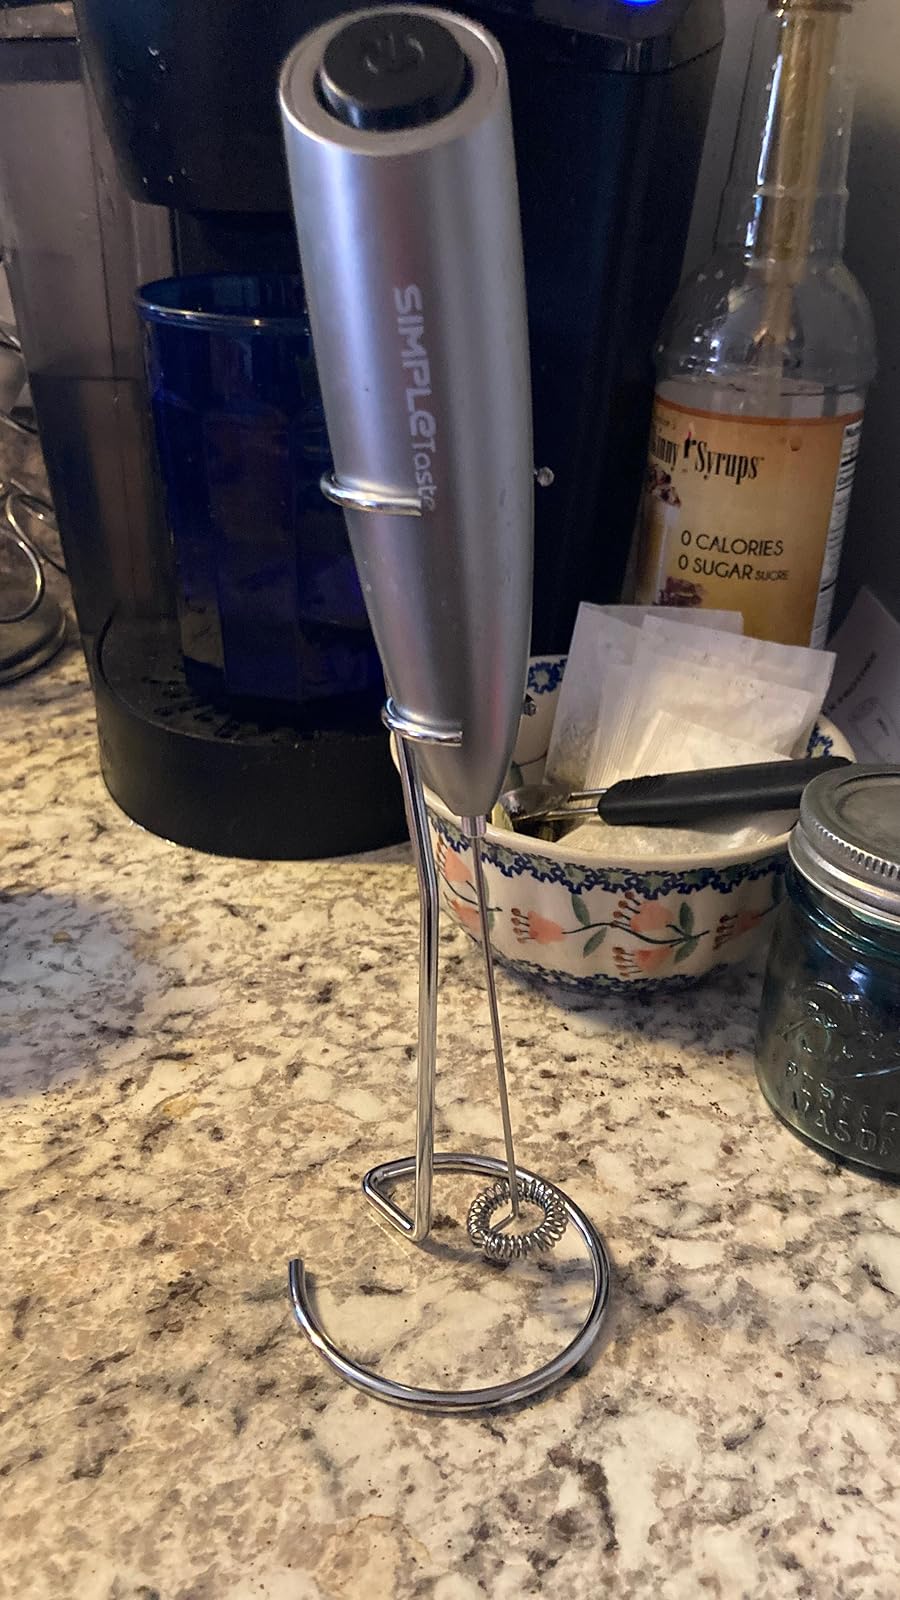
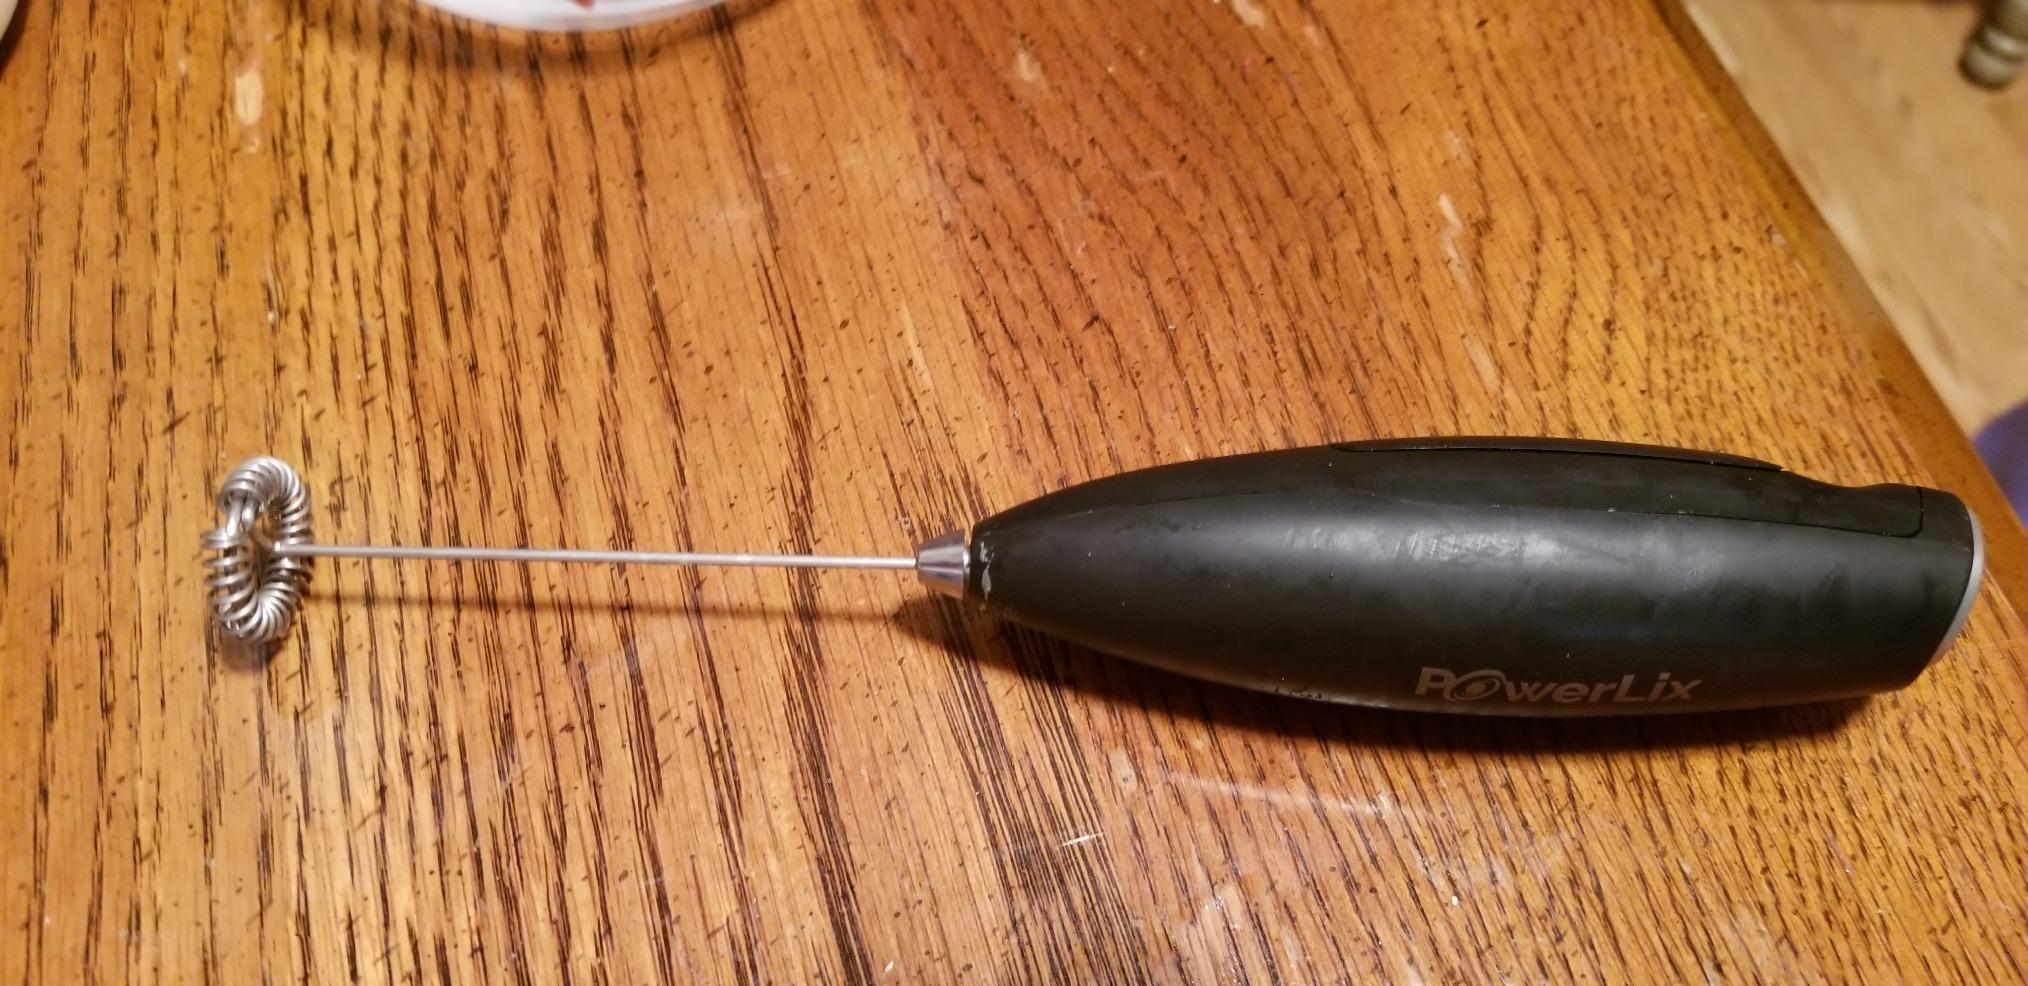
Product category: items_mixer
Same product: no